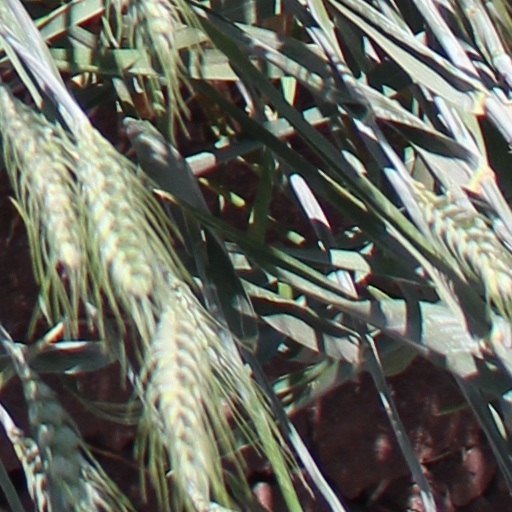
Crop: wheat